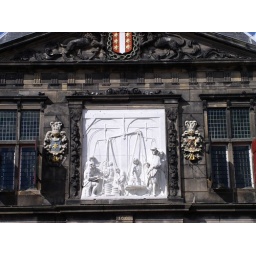
Address above the door of weighing house